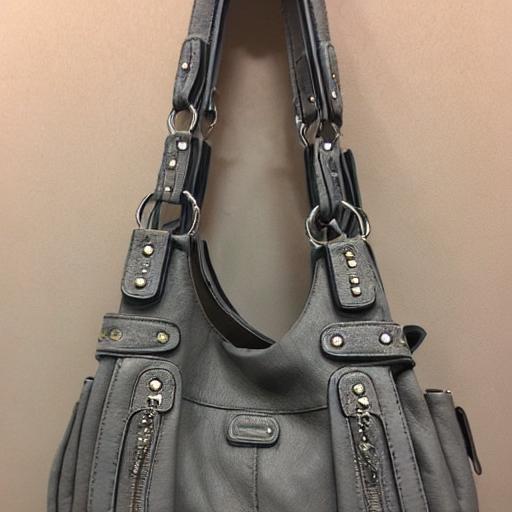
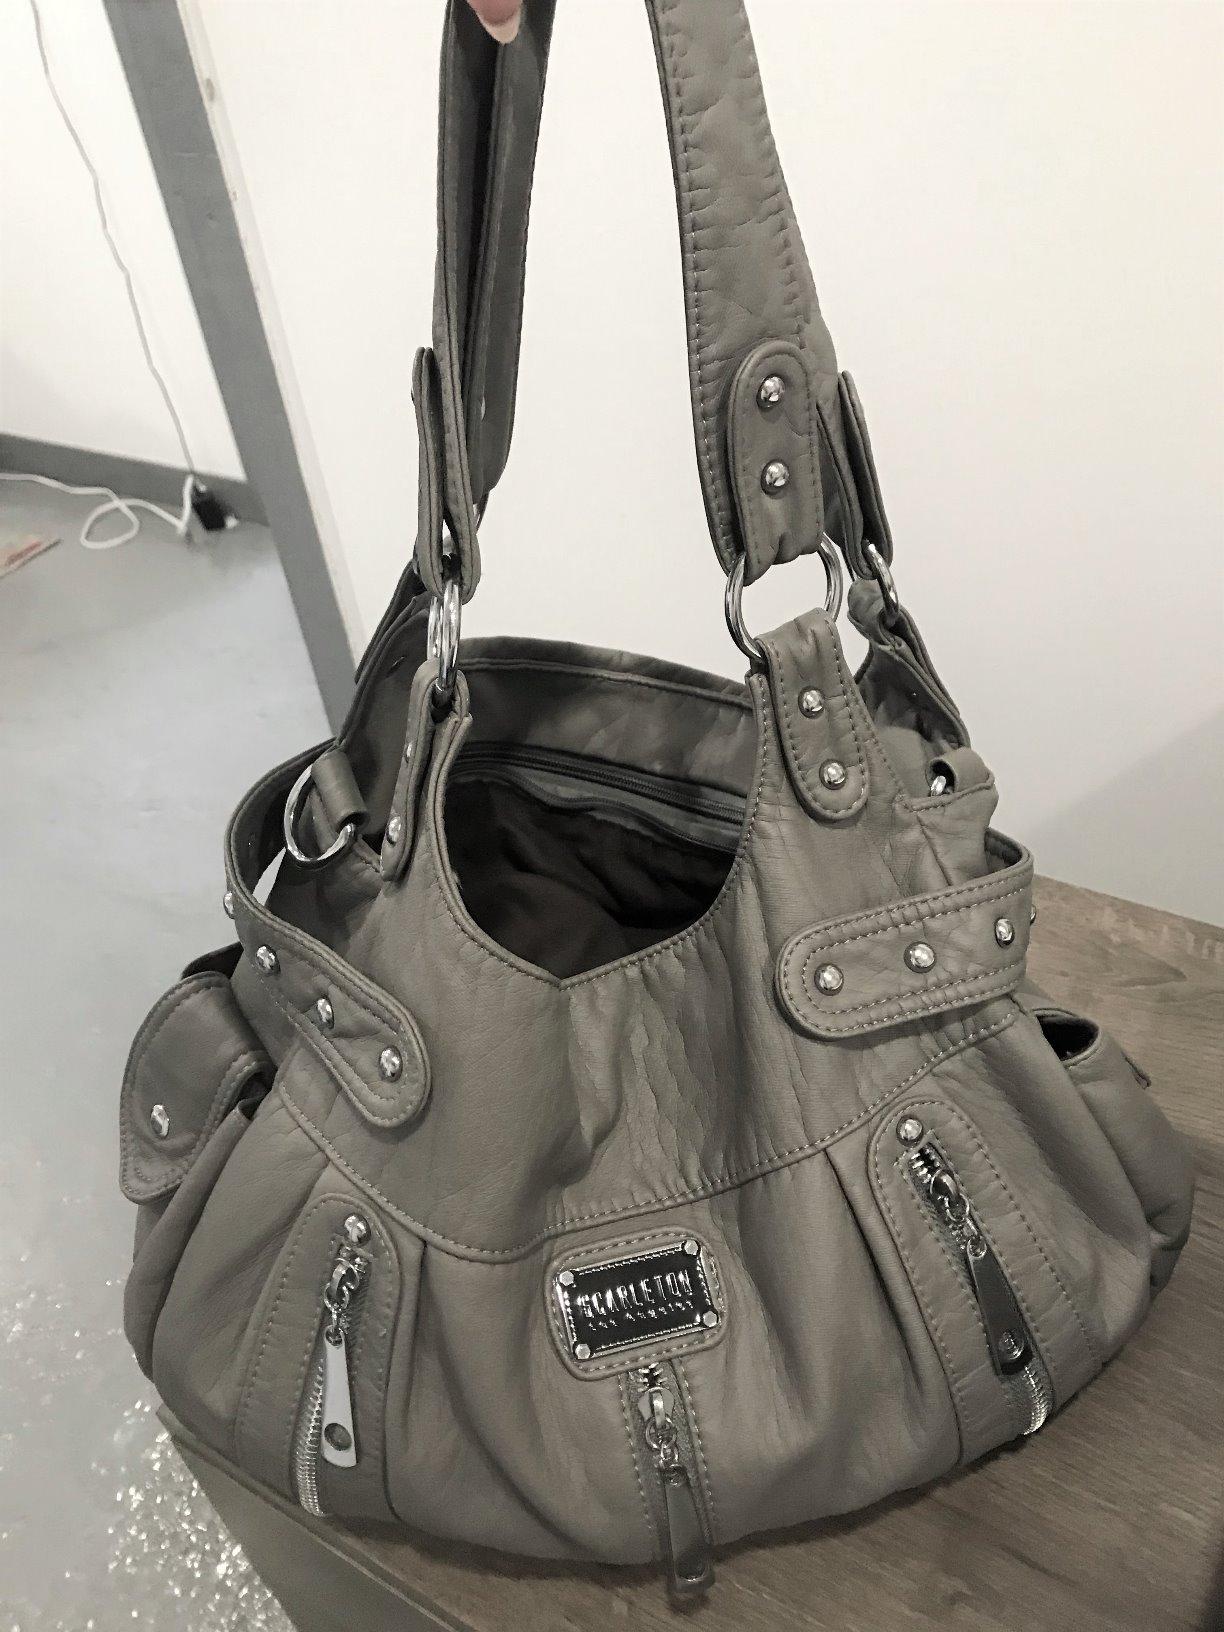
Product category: accessories_handbag
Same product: no